AJ Lee

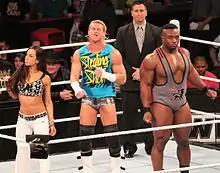
AJ Lee alongside Dolph Ziggler (center) and her bodyguard Big E Langston (right) in February 2013

AJ stepped down from her General Manager duties on October 22, becoming embroiled in a scandal storyline with John Cena. Vickie Guerrero alleged that they had an affair and presented various material over the next month to support her claim. AJ and Cena denied the accusations and eventually formed a relationship, though Cena grew reluctant due to her behavior. Meanwhile, Cena feuded with Vickie Guerrero's client, Dolph Ziggler, over Ziggler's Money in the Bank contract. During their match at on December 16, AJ turned heel by interfering and pushing Cena off a ladder, causing him to lose. She solidified a relationship with Ziggler the next night on "Raw" and they teamed together against Cena and Guerrero in the main event, which ended in disqualification after the debuting Big E Langston attacked Cena on her behalf. Subsequently accompanied by Langston as her bodyguard, she explained that Cena had "toyed with" her emotions and "broke her heart", so she helped Ziggler "break" him.